Owen Hart Cup

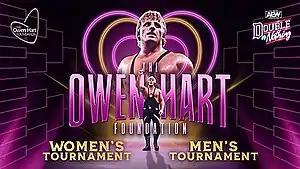
Official poster/logo of the tournament

The Owen Hart Foundation Tournament, simply known as the Owen Hart Cup, is a series of professional wrestling tournaments produced annually by the American promotion All Elite Wrestling (AEW) in partnership with The Owen Hart Foundation. It consists of two single-elimination tournaments, one each for men and women, and the respective winners receive a trophy called "The Owen" as well as a commemorative championship belt. Beginning in 2024, Owen Hart Cup winners would also earn matches for AEW's men's and women's world championships at All In, AEW's biggest event of the year.